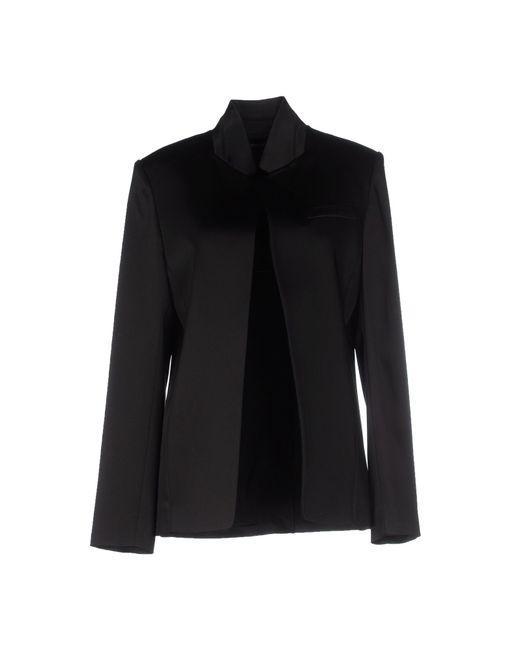
Schwarzes Hemd mit langem Armkragen und Knopfleiste